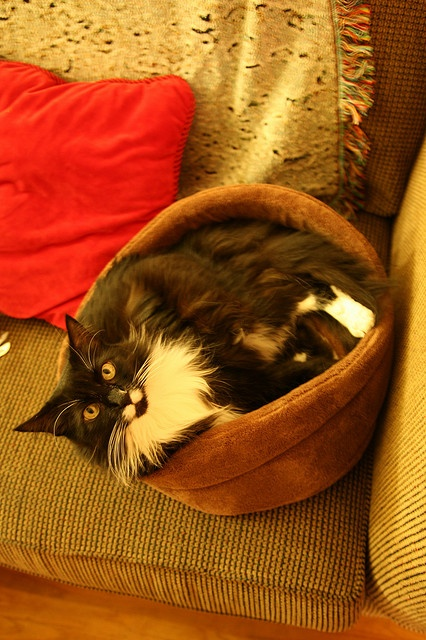
A cat sleeping on a cat bed on top of a couch.
Lovely cat laying comfortably in his bed looking upward
A black and white cat in a basket on a sofa.
Black and white cat laying in a small red bed on a couch.
A black and white cat is resting on the couch